Answer in natural language. How many CounterTops are visible in the scene? Choose between the following options: 3, 1, 4, 5 or 0
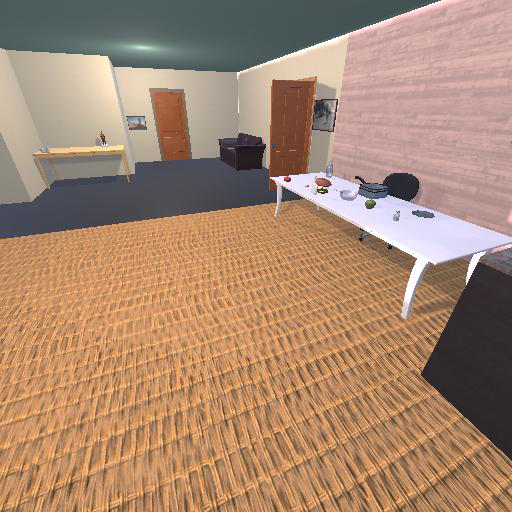
<answer>1</answer>